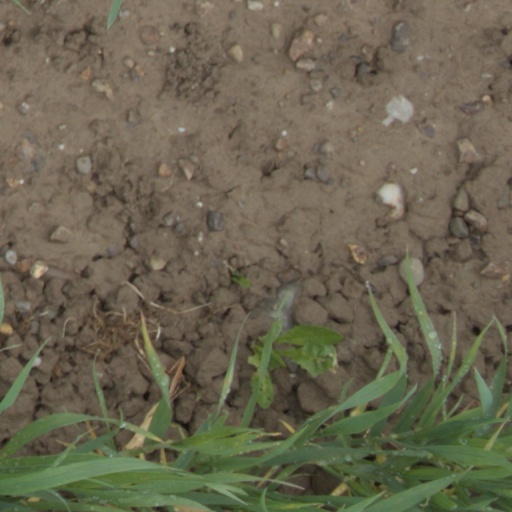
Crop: wheat